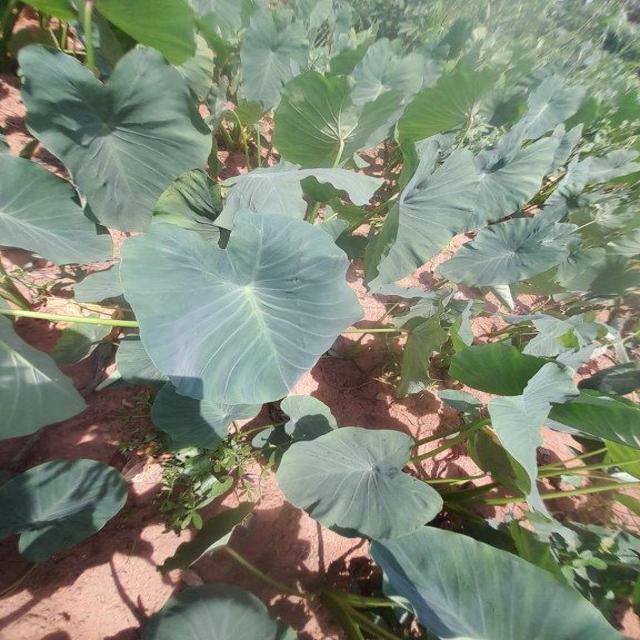
Label: Healthy